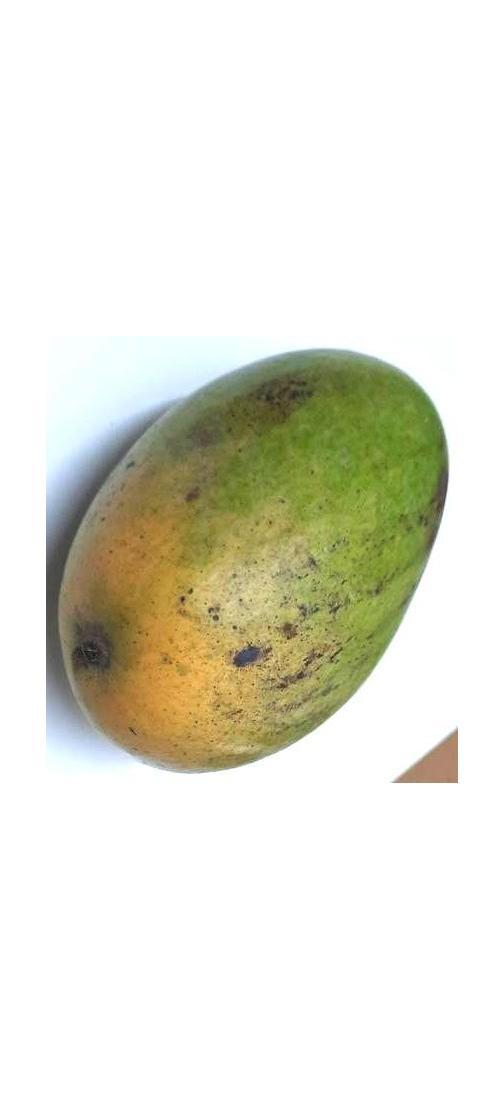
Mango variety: Rupali